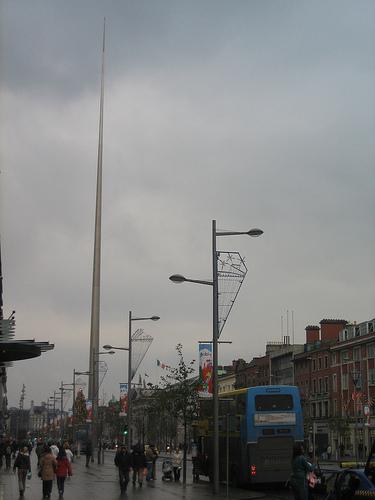
Weather: rain or strom